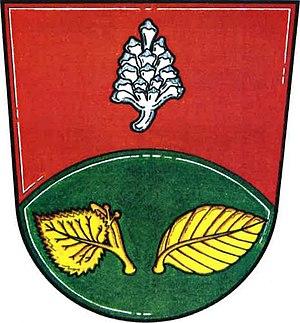
Záboří est une commune du district de České Budějovice, dans la région de Bohême-du-Sud, en République tchèque. Sa population s'élevait à 388 habitants en 2020.